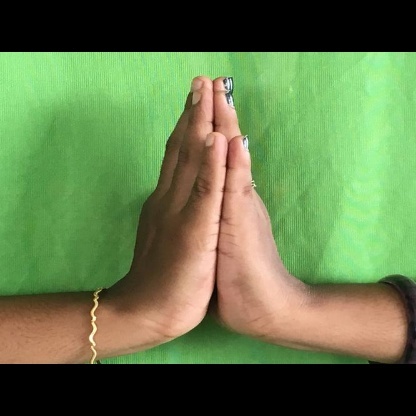
Mudra: Anjali